Phillips Academy

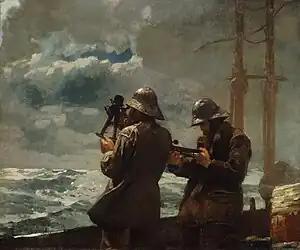
Winslow Homer's "Eight Bells"

The old core of Phillips Academy's campus is listed on the National Register of Historic Places as part of the Academy Hill Historic District. It includes the historic campuses of Phillips Academy, Abbot Academy, and Andover Theological Seminary, the latter of which sold its buildings to Phillips Academy when it left Andover in 1907.